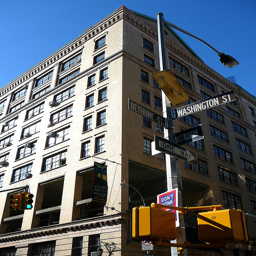
a pole with a street signs and light next to a tall building
a lamp post and street signs standing outside a large building
A building stands on the corner of Washington Street.
Outside view of a  tall building on a corner.
A very tall building towering over a street light.